Röthenbach im Emmental

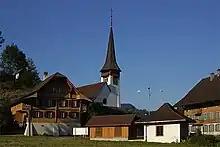
Röthenbach im Emmental, village church

Röthenbach im Emmental has a population of . , 1.1% of the population are resident foreign nationals. Between the last 2 years (2010-2012) the population changed at a rate of -2.8%. Migration accounted for -1.6%, while births and deaths accounted for 0.8%.